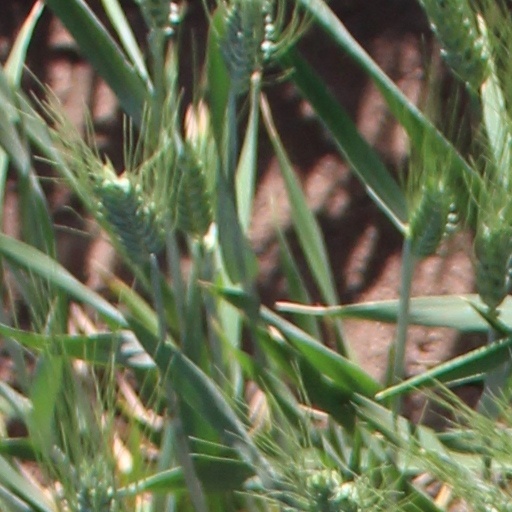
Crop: wheat